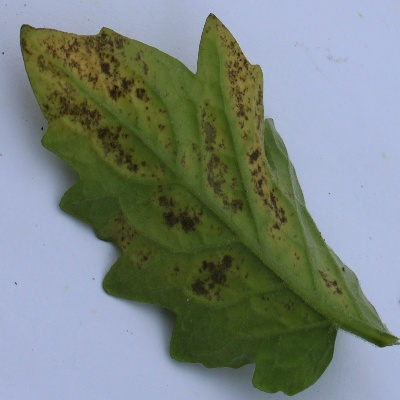
Crop: Tomato
Condition: septoria leaf spot